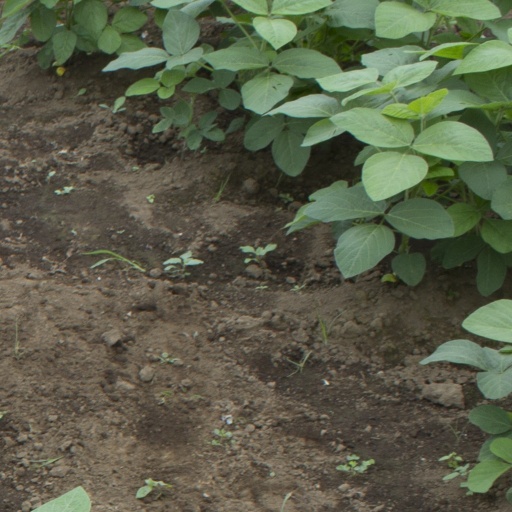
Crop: soybean